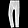
Label: Trouser